Una Fleming

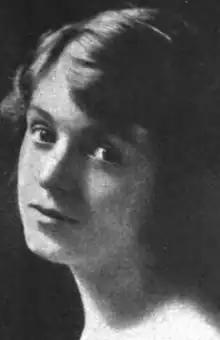
Una Fleming, from a 1919 publication

Marian Una Strain Fleming Adams (1899 – October 26, 1966), known on stage as Una Fleming, was an American dancer and actress on Broadway.